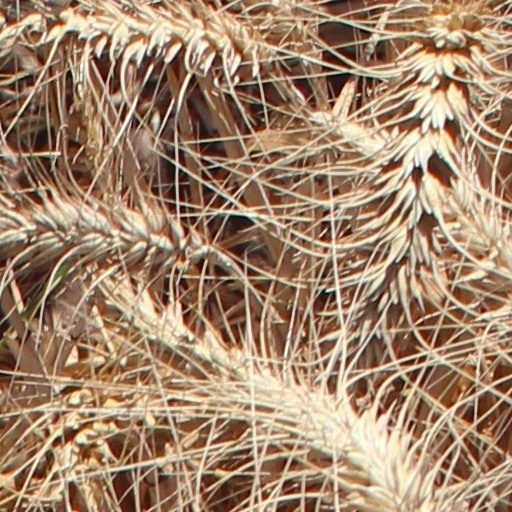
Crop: wheat